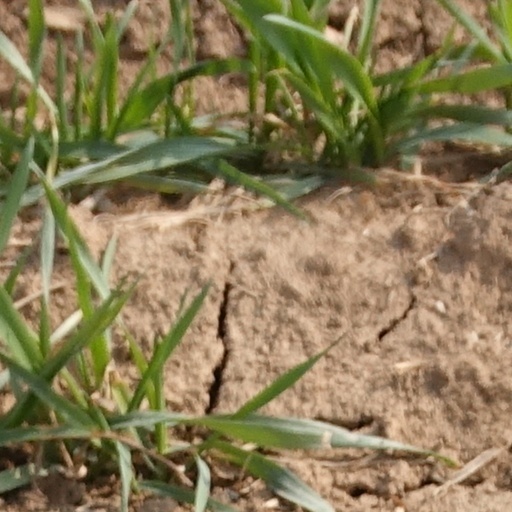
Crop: wheat